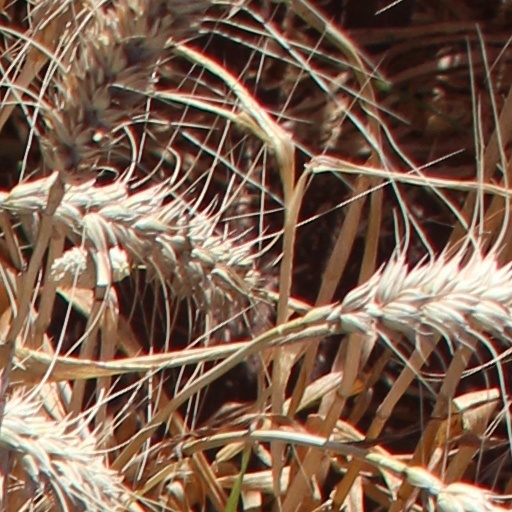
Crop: wheat